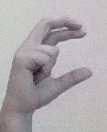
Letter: thal